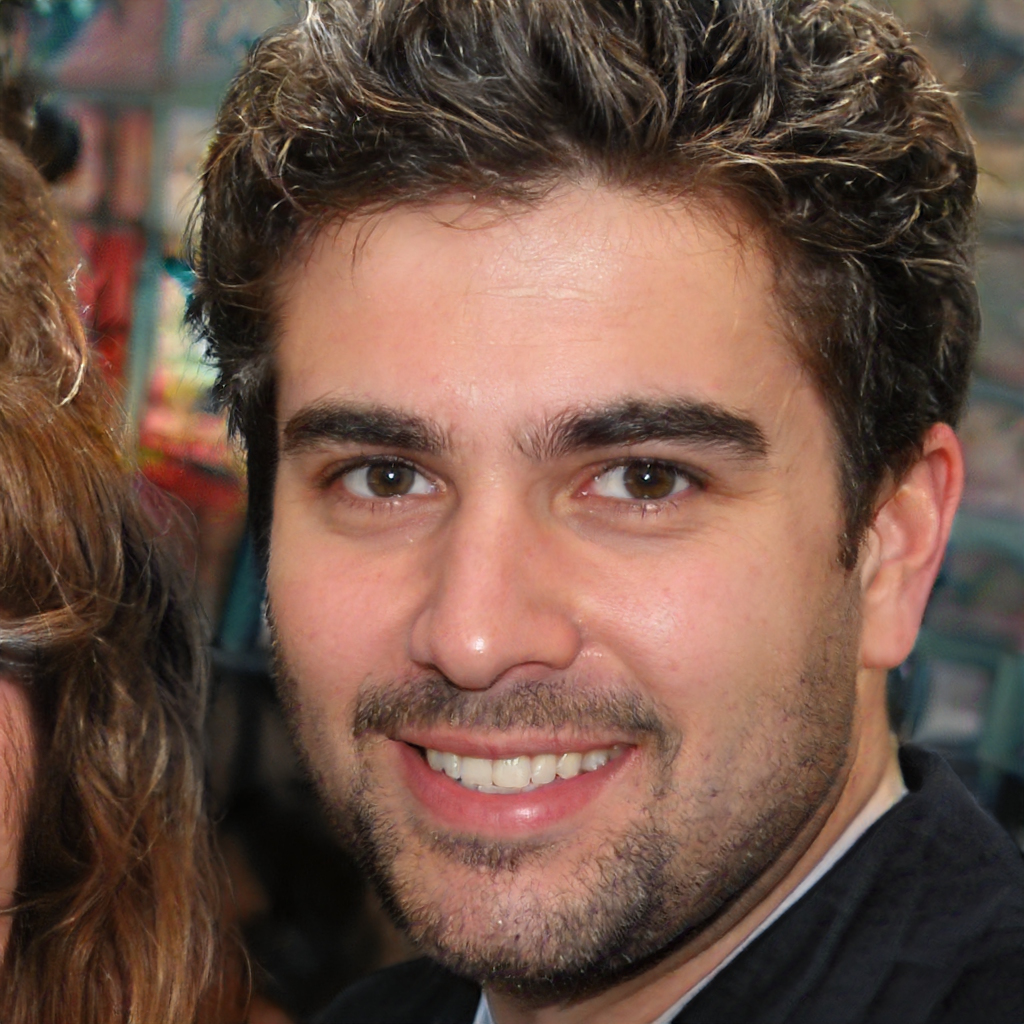
Gender: Male